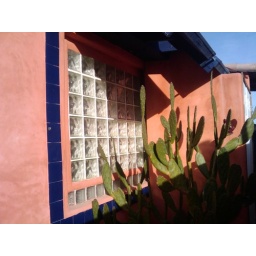
Outside of formal dining room - glass brick walls in all rooms for natural lighting.